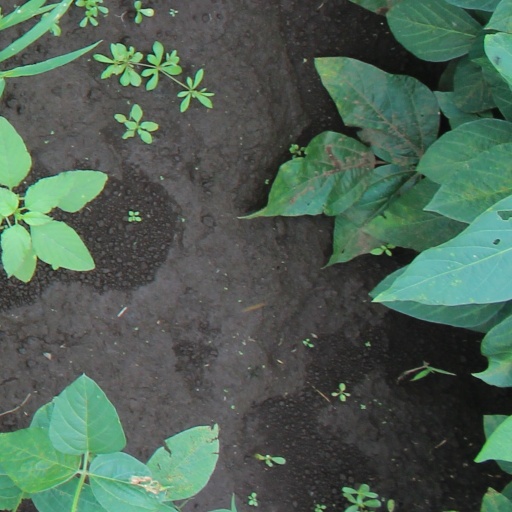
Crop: soybean